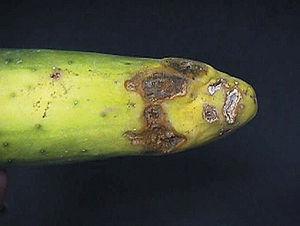
Le rhizoctone brun, appelé aussi « rhizoctone noir », « variole des tubercules » ou « maladie des manchettes », est une maladie cryptogamique qui affecte notamment diverses plantes cultivées dont la betterave, la pomme de terre, ainsi que carotte, chicorée, laitue, endive… et qui est causée par un champignon basidiomycète, Rhizoctonia solani Kühn.